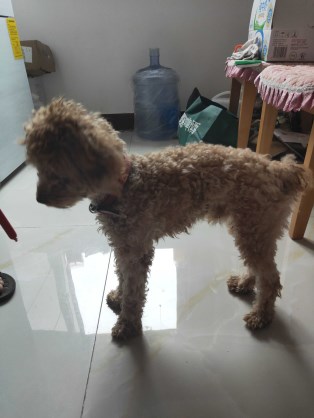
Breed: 7449-n000128-teddy